Patrick Bordeleau

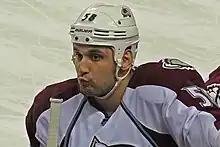
Bordeleau in 2013.

In the 2009–10 season, Bordeleau signed an AHL contract to return to Lake Erie, and alongside fellow enforcer Josh Aspinland, Bordeleau carried the duties with his notable size as the Monsters enforcer. He played a professional high 60 games and recorded 106 penalty minutes to mark his first professional season in which he remained with the one team.